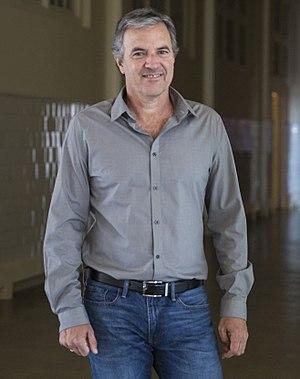
Javier Alberto Frana Maggi, né le 25 décembre 1966 à Rafaela, est un ancien joueur de tennis professionnel argentin.